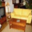
Label: couch